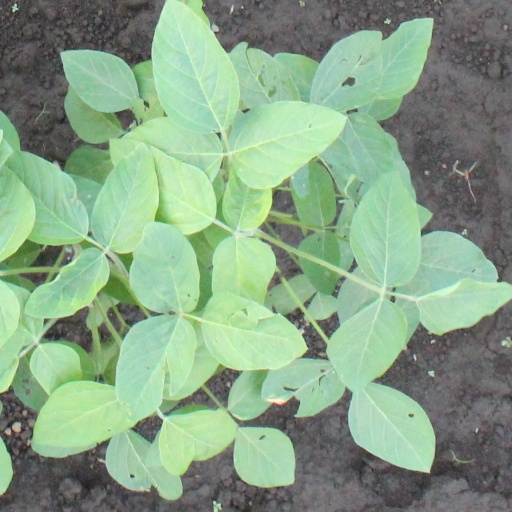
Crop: soybean